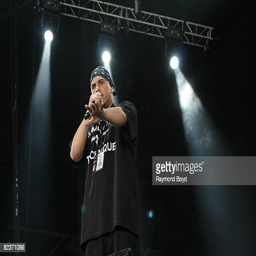
underground hip hop artist performs during the concert